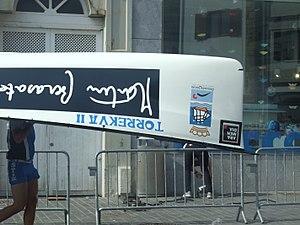
Donostiarra est la traînière unifiée de Saint-Sébastien. Le club créé pour le gérer est appelé Kaiarriba.